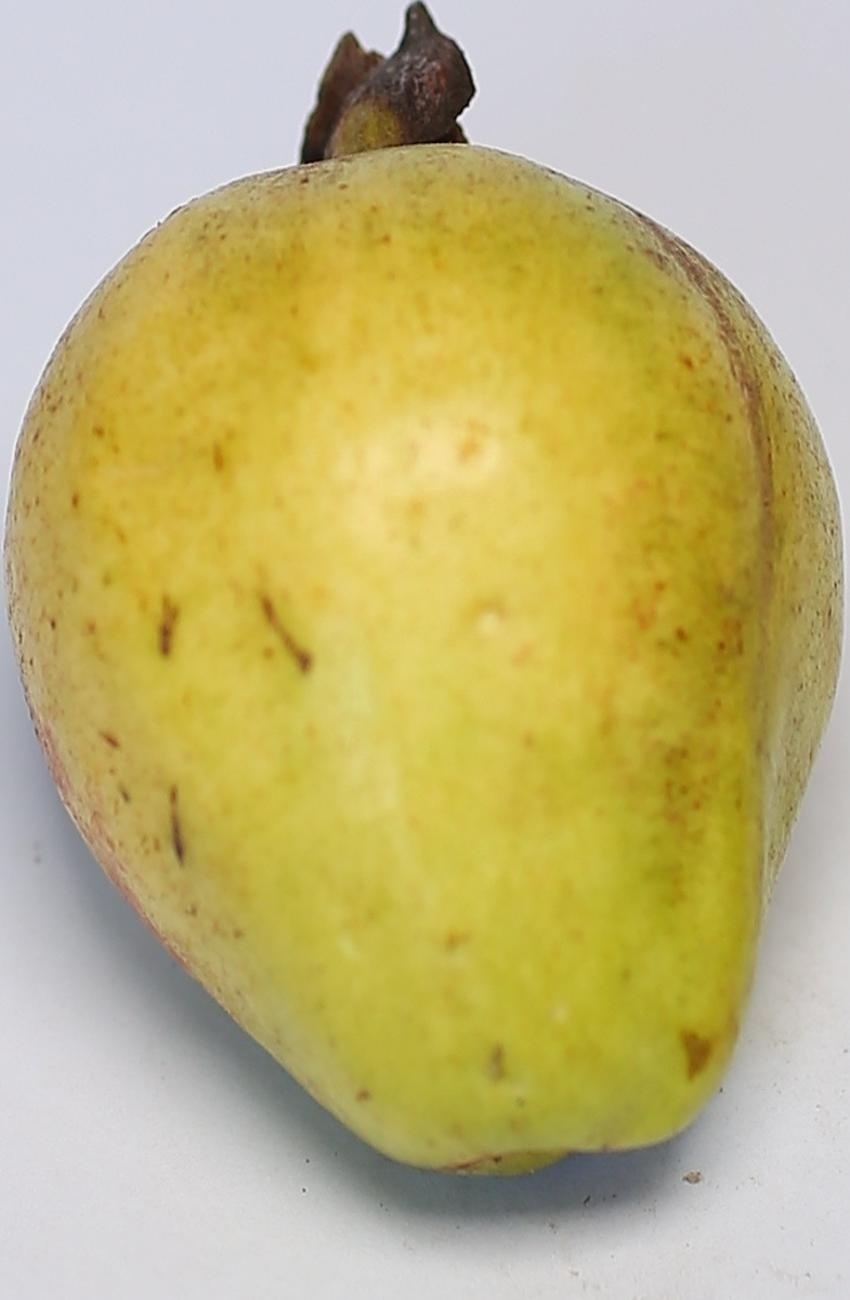
Maturity: mature-green
Variety: riyali